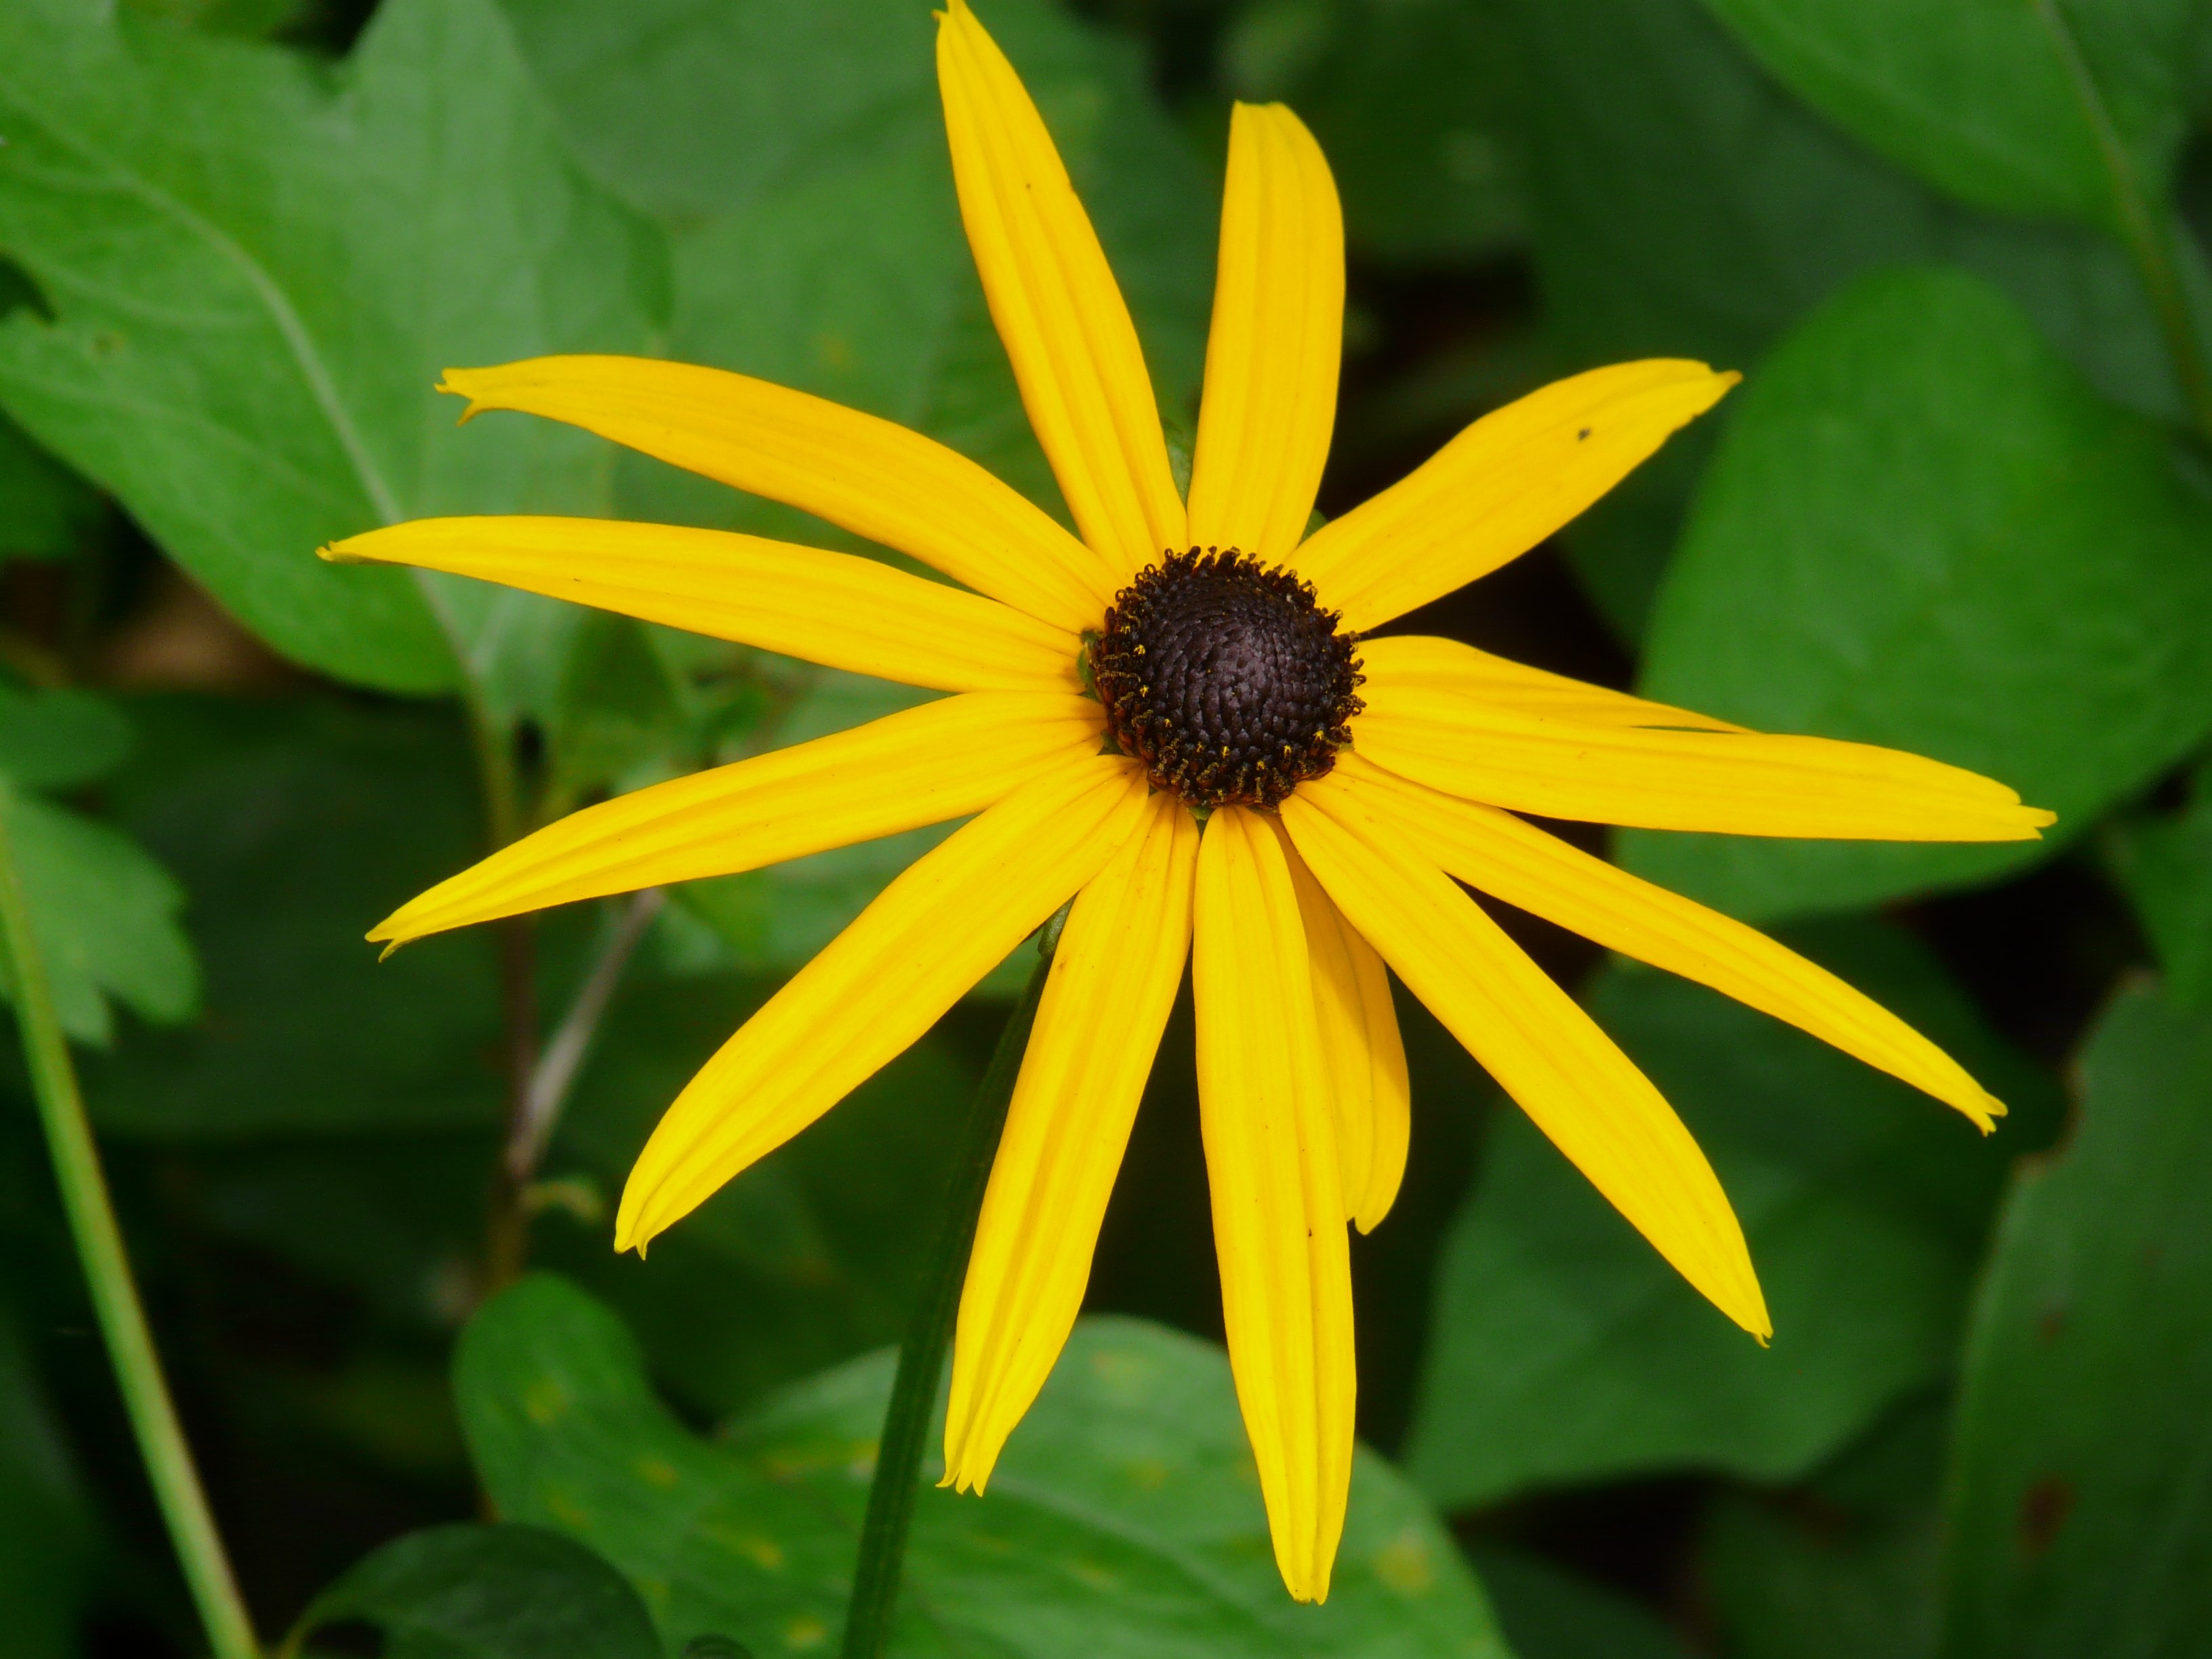
nature, blossom, plant, leaf, flower, petal, bloom, green, botany, yellow, flora, fauna, wildflower, asteraceae, rudbeckia, macro photography, flowering plant, daisy family, shining coneflower, ordinary sonnenhut, rudbeckia fulgida, annual plant, plant stem, land plant